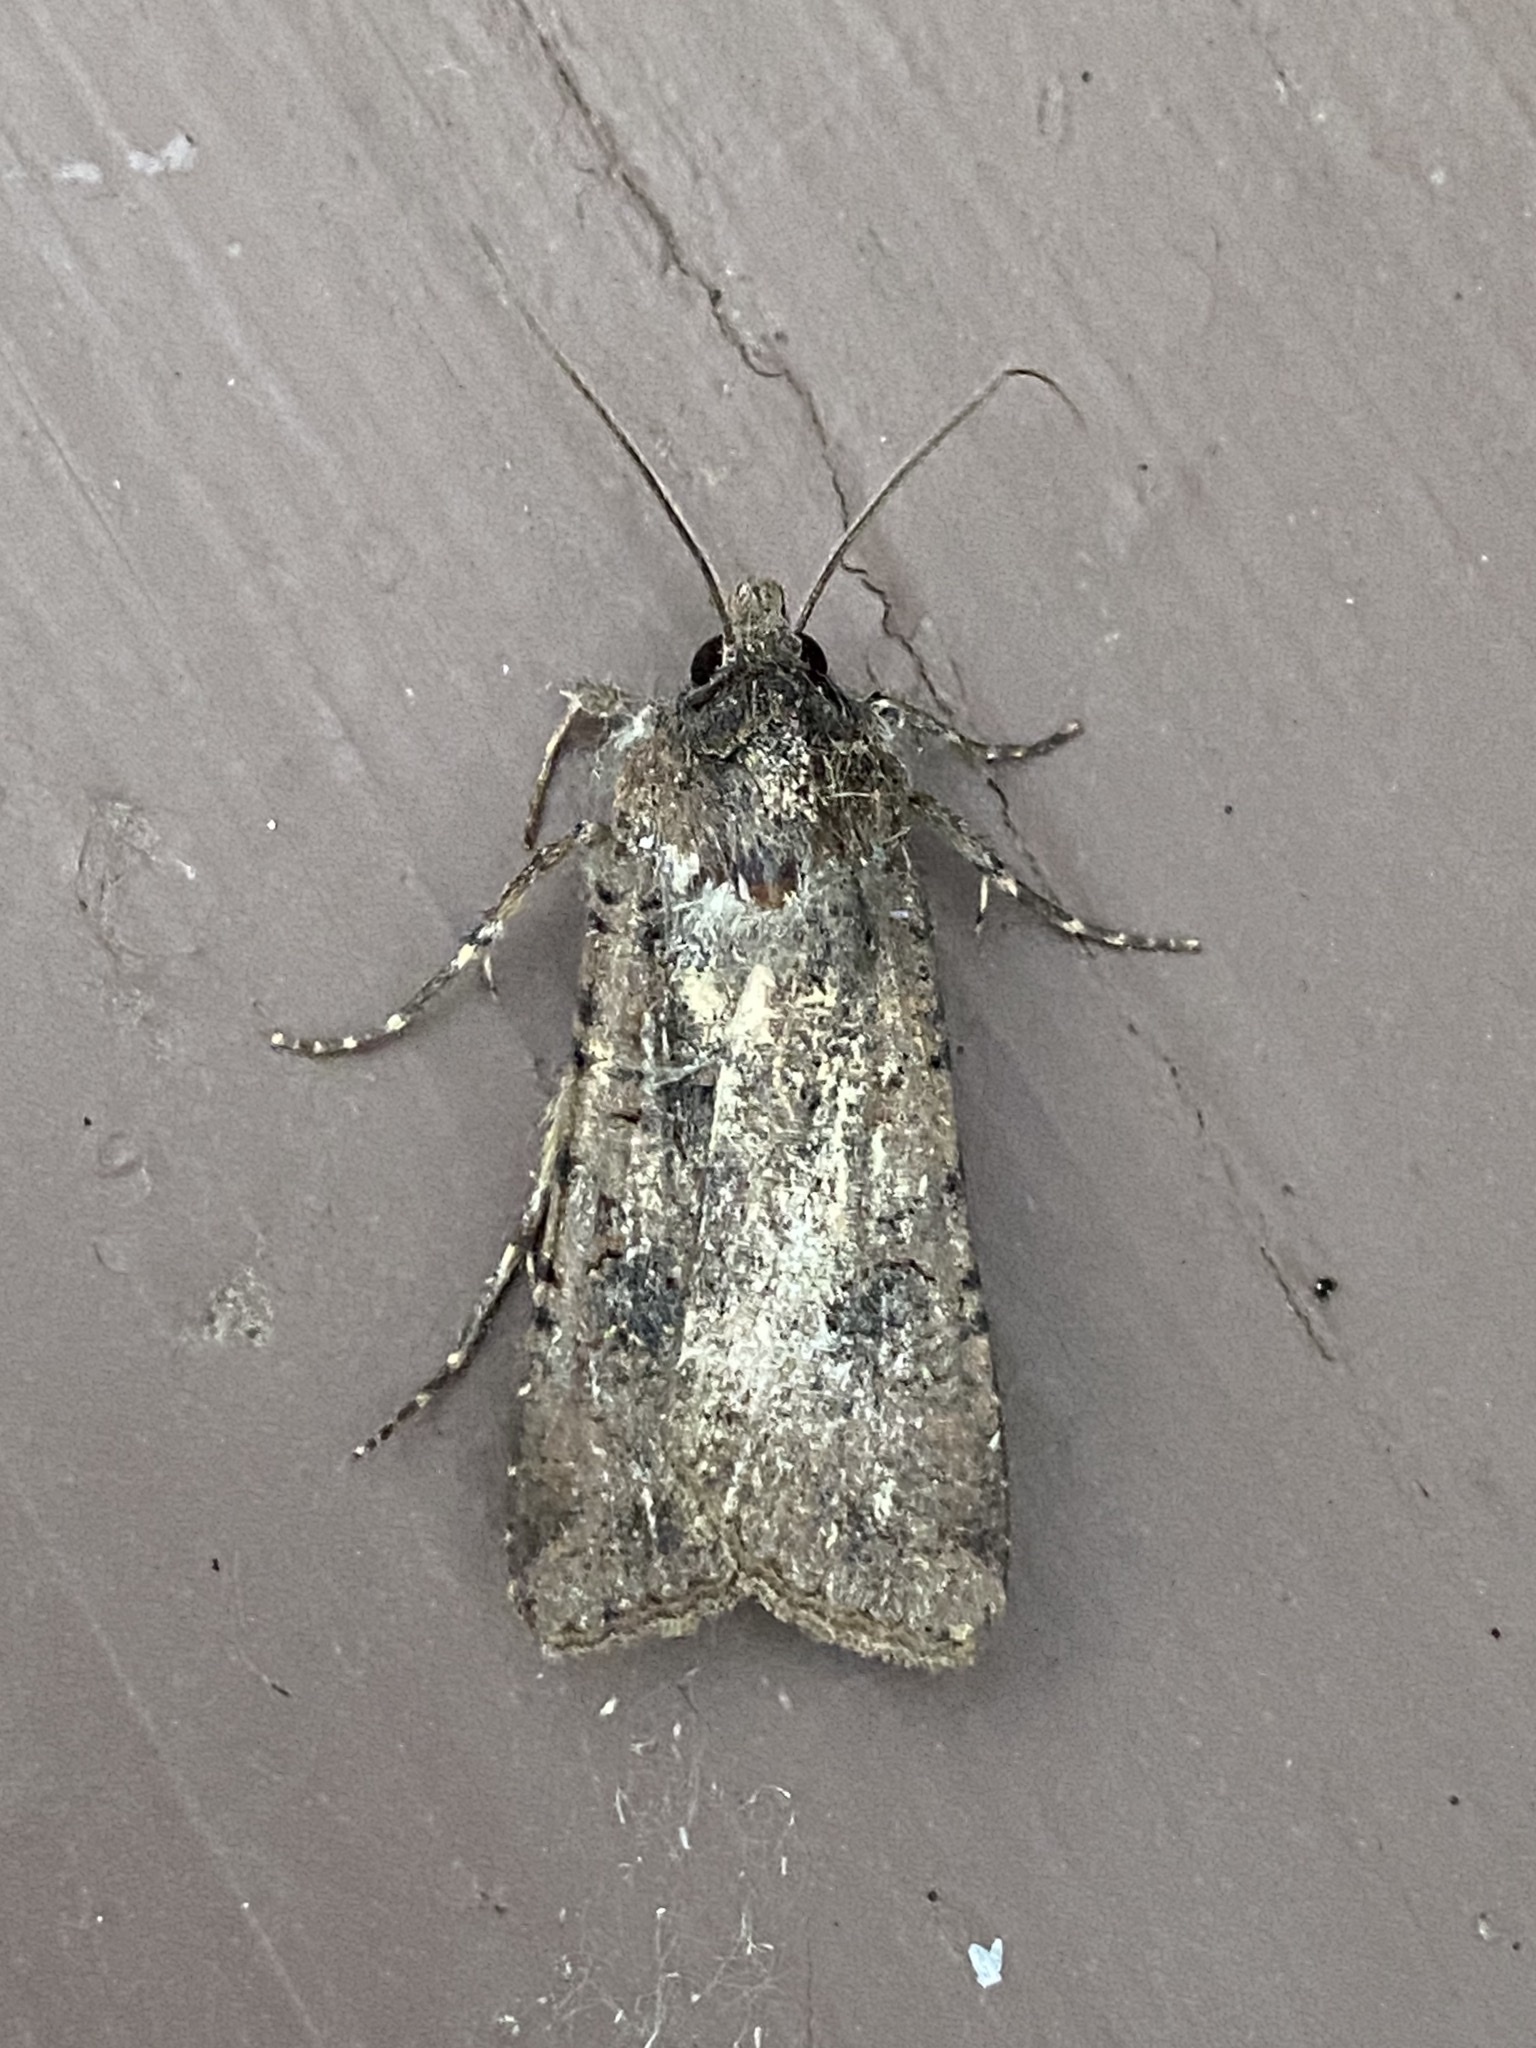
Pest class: cutworms